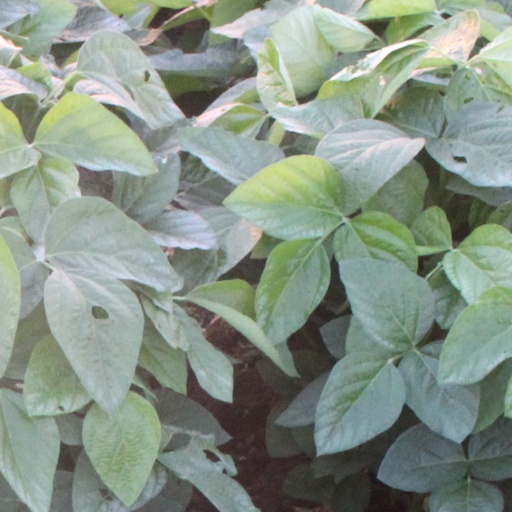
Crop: soybean